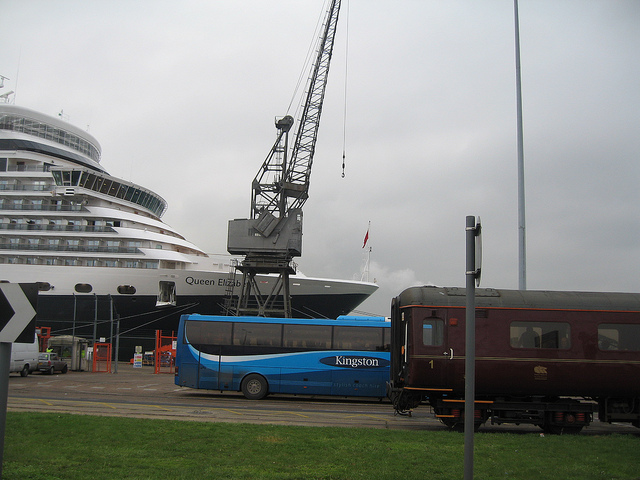
A crane on a shipyard dock with a bus in front of it.

Two buses in a downtown area,, near a boat dock

A cruise ship with a crane in front of it and a blue "Kingston" bus in front of the crane.

A blue bus parked near a giant construction crane.